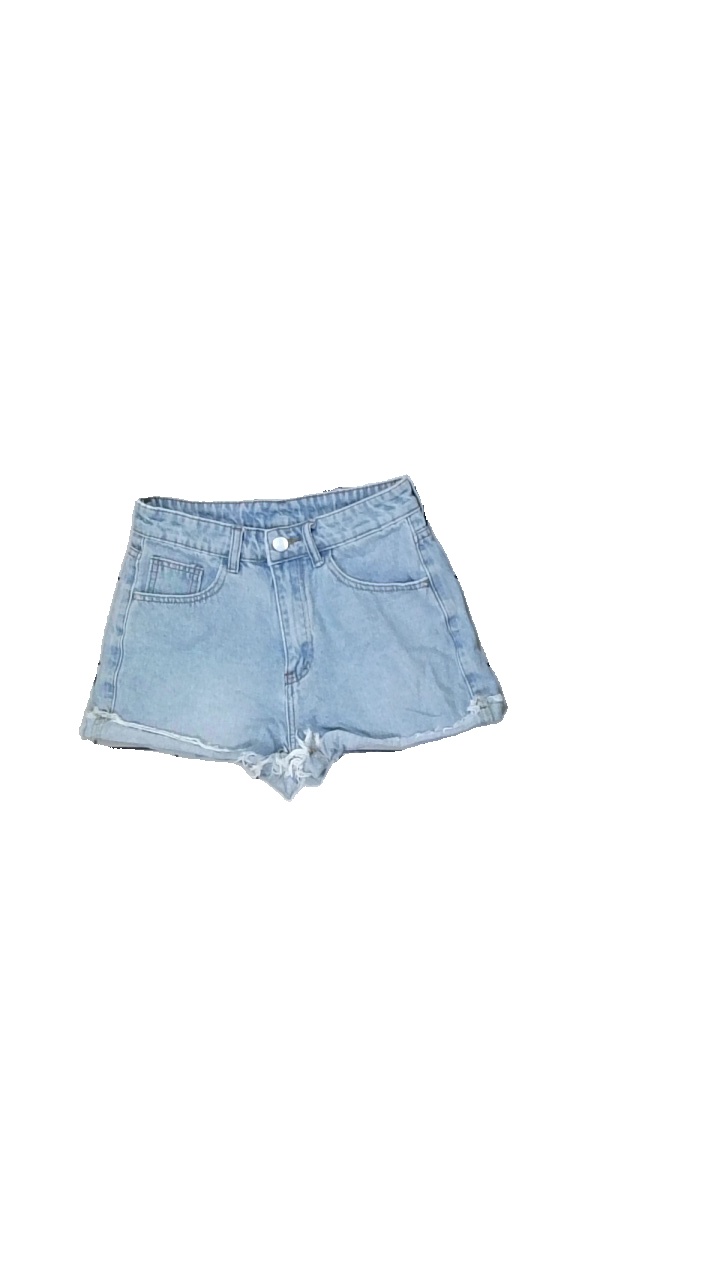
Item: Shorts (Ladies)
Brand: Shein
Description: blå jeans shorts
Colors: Blue
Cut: Regular
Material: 100% cotton
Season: Summer
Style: Denim
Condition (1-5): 5
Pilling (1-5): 5
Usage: Reuse
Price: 50-100